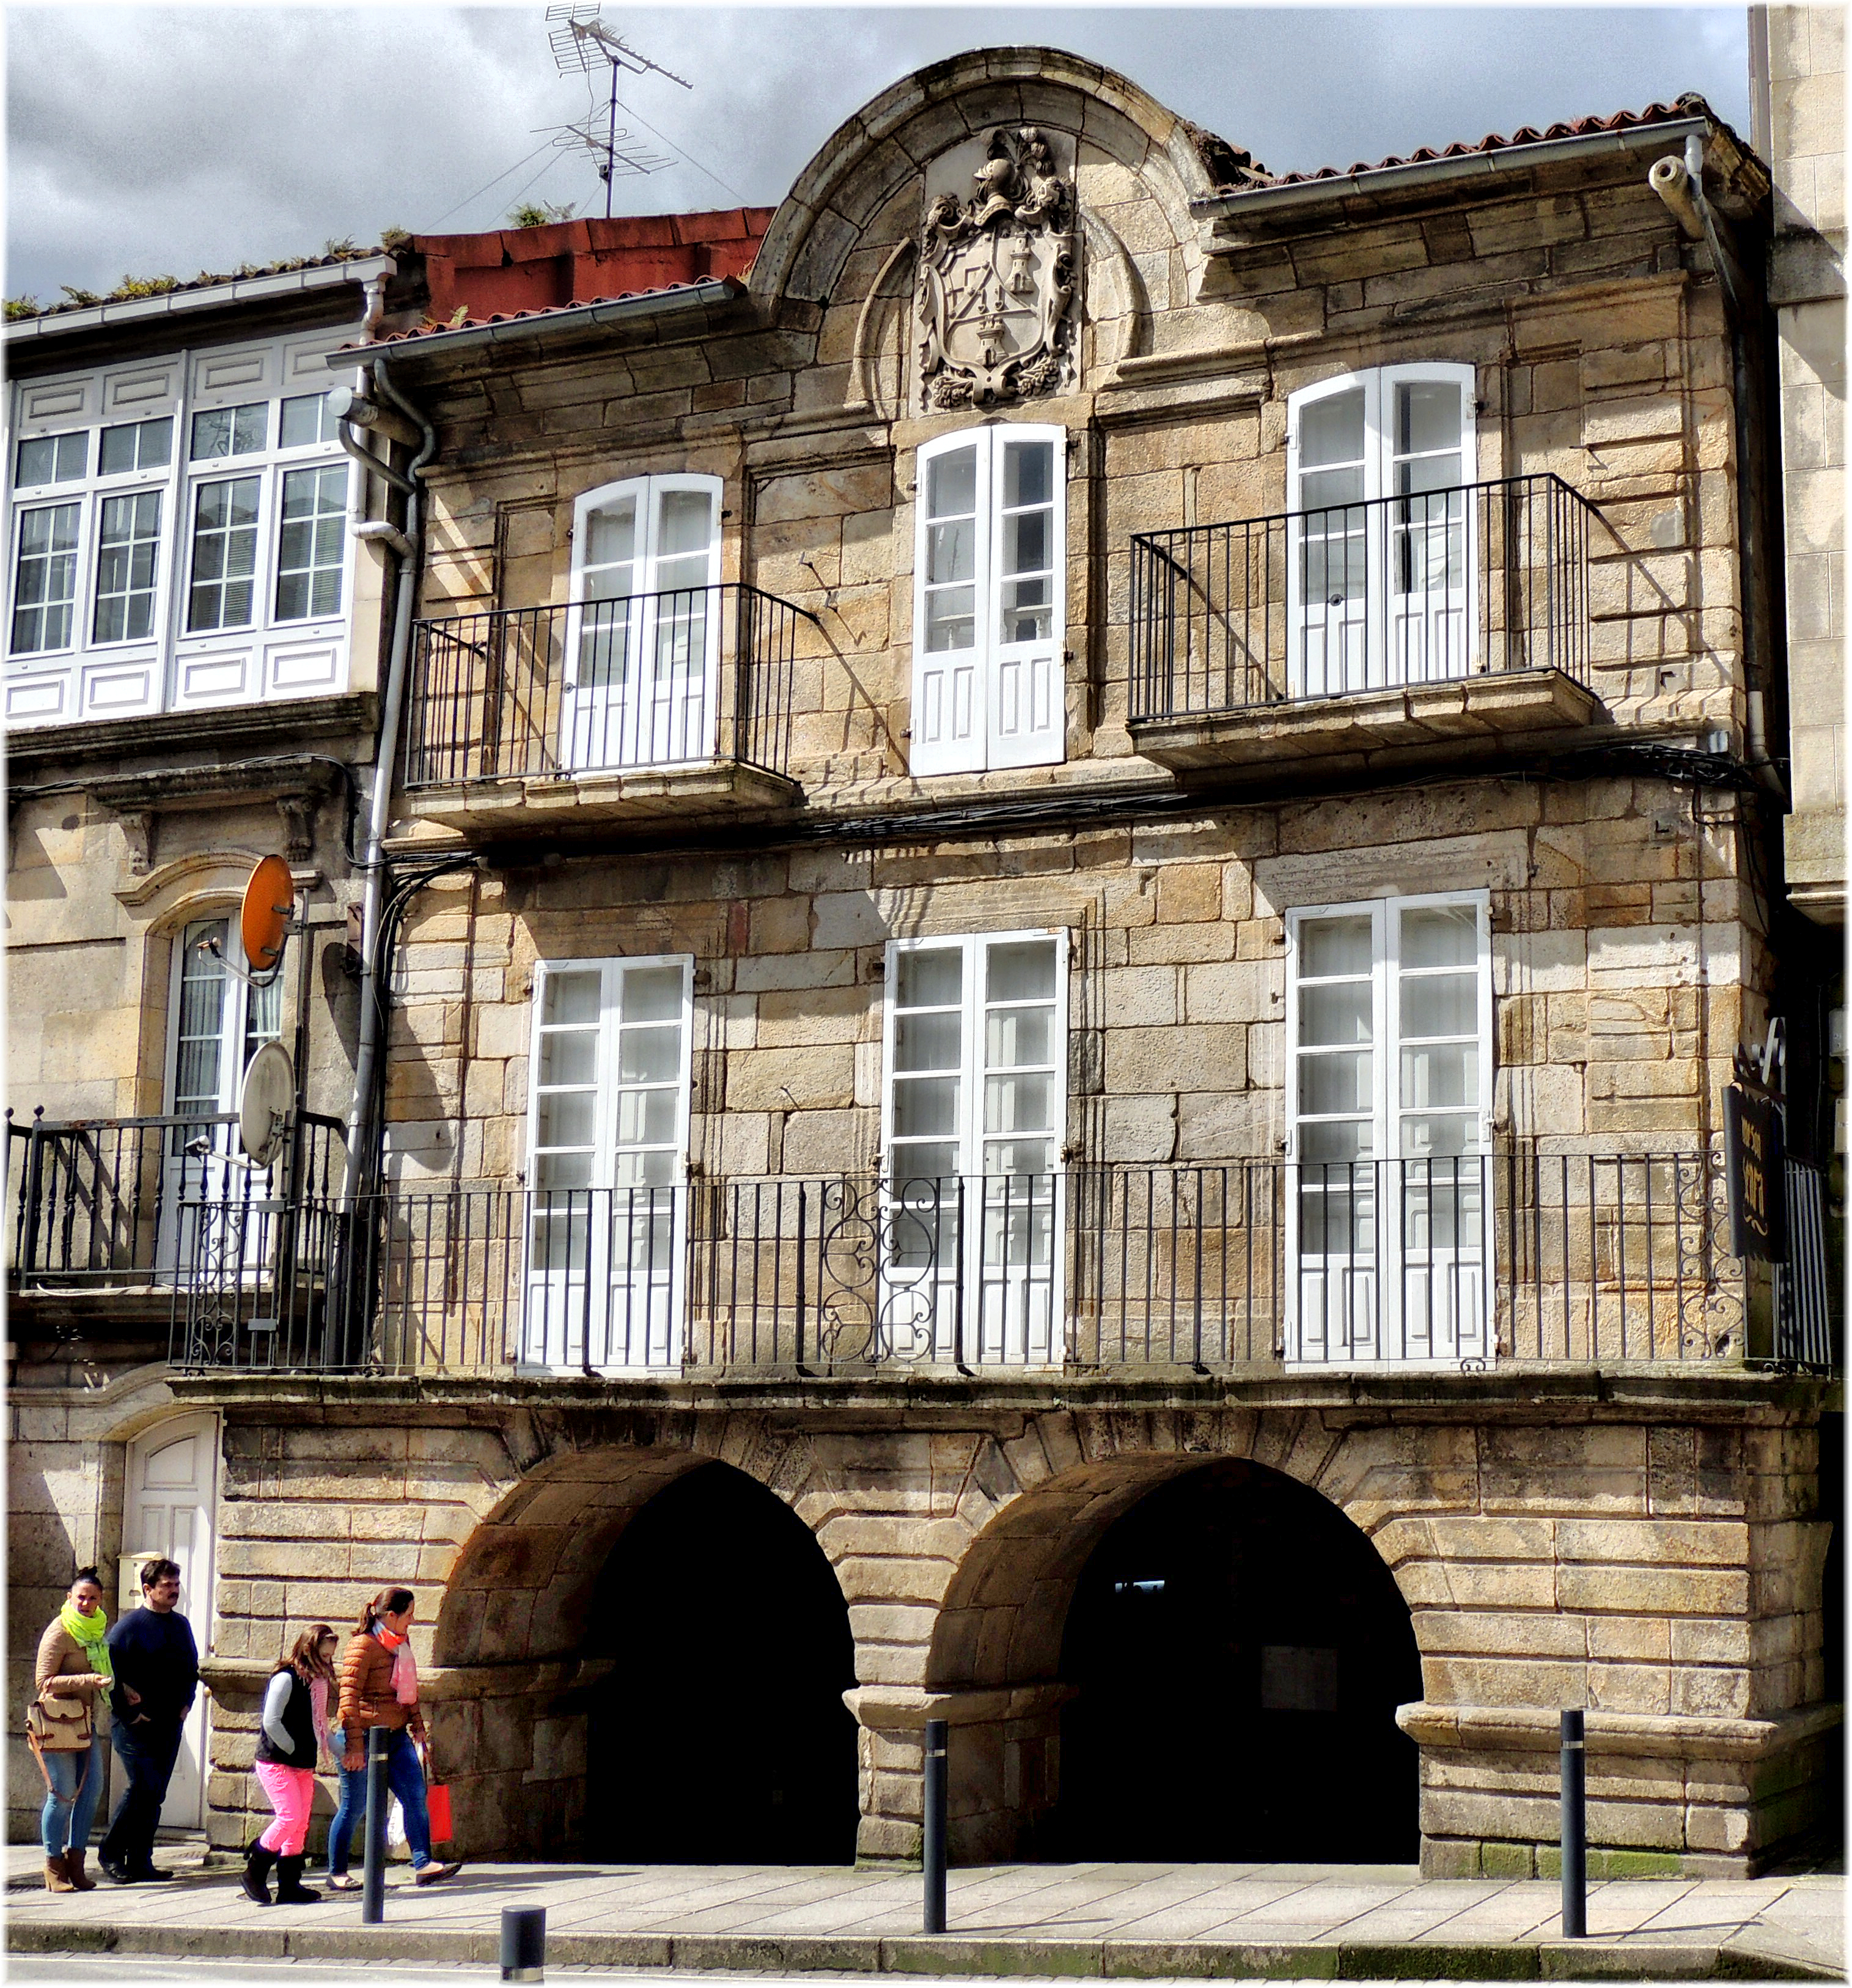
architecture, house, window, town, building, home, facade, history, neighbourhood, urban area